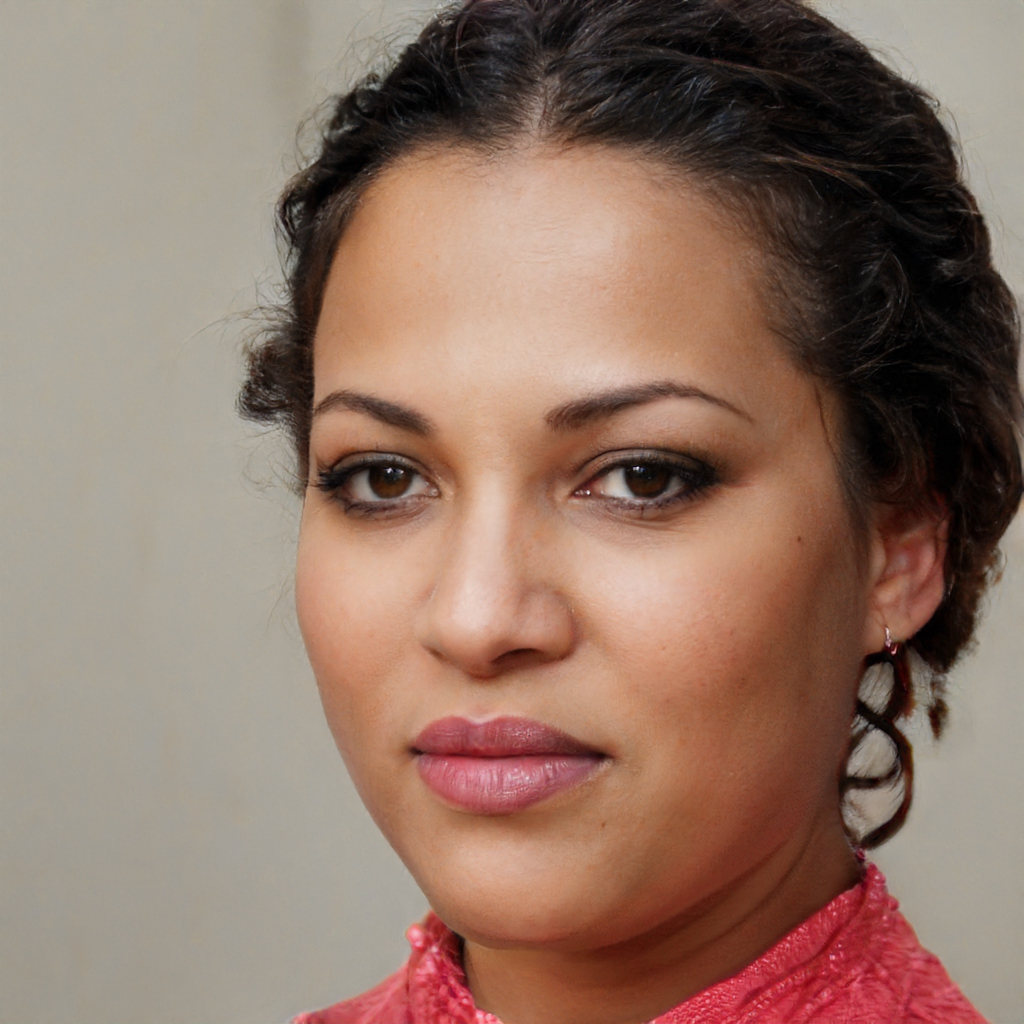
Label: No Watermark